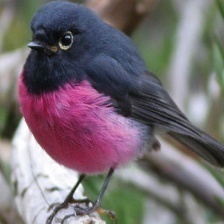
Species: PINK ROBIN
Scientific name: PETROICA RODINOGASTER
ImageNet parent category: robin